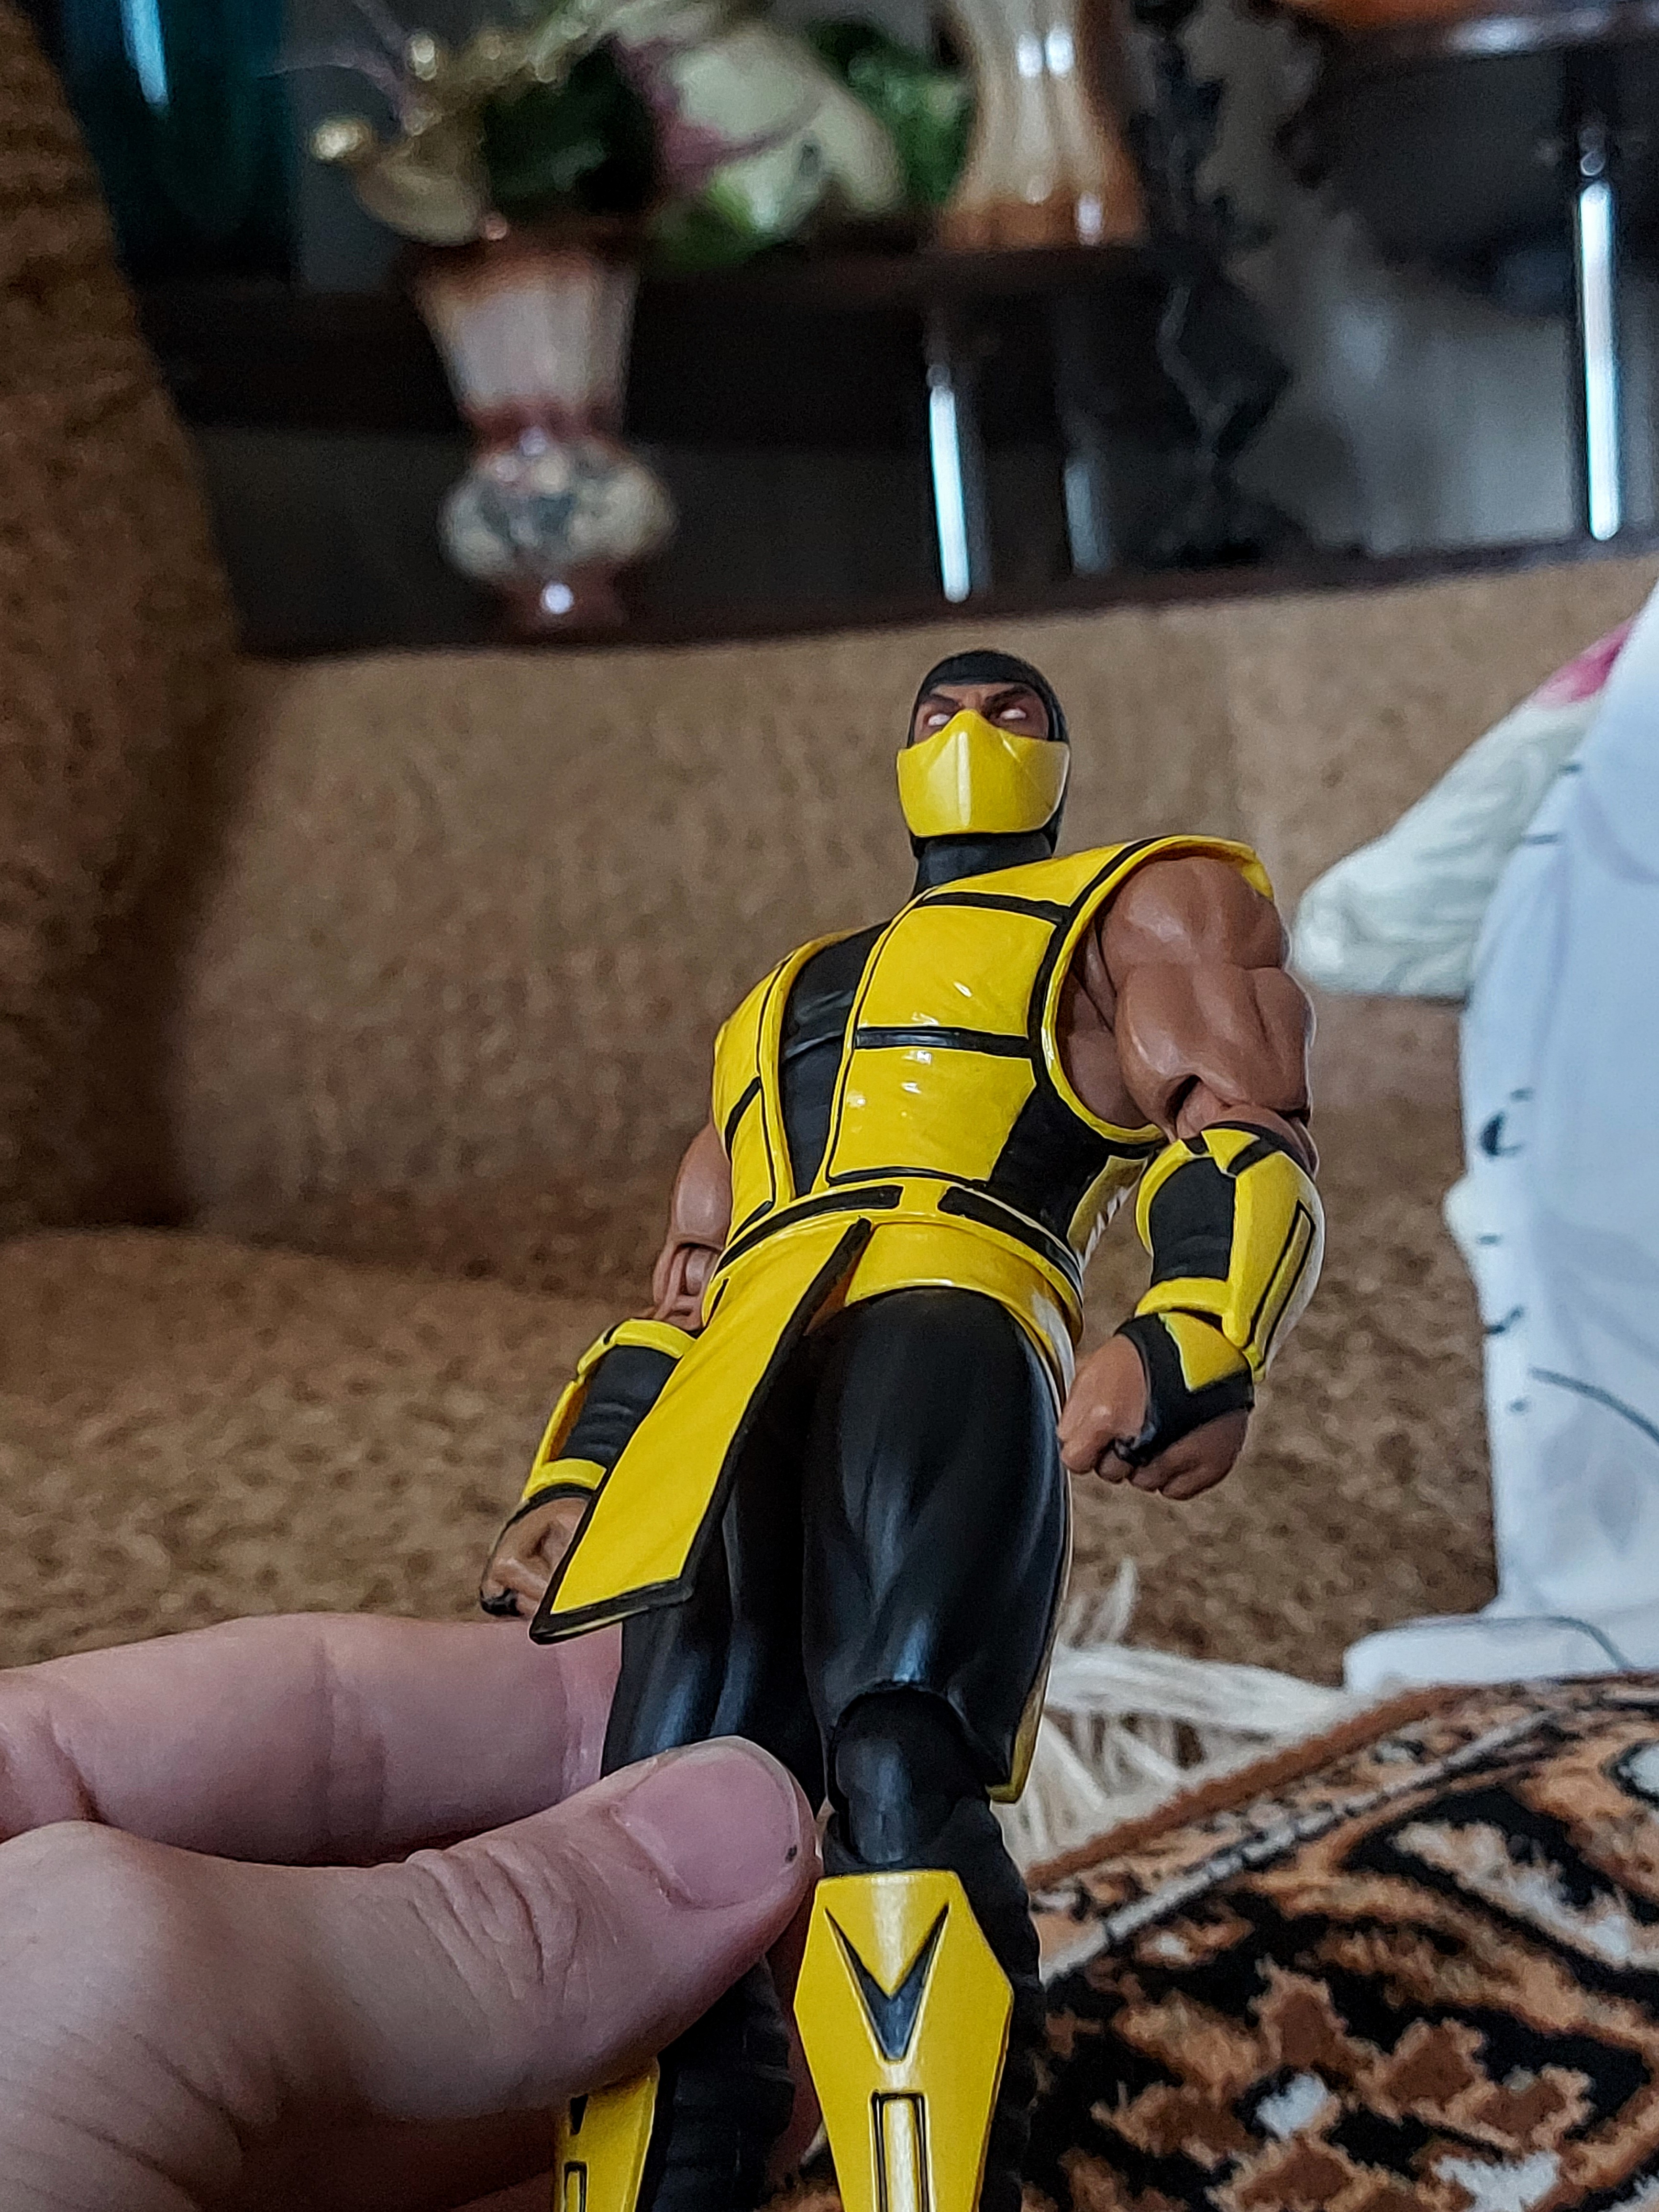
scorpion, storm, collectibles, sports uniform, sleeve, yellow, thigh, sportswear, toy, competition event, human leg, personal protective equipment, fictional character, chest, uniform, costume, shorts, fun, recreation, action figure, fiction, justice league, superhero, hero, figurine, spandex, sports, armour, costume design, animation